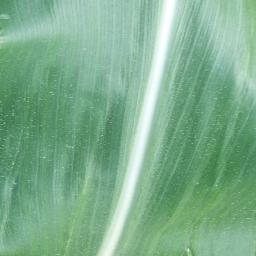
Label: Corn___healthy